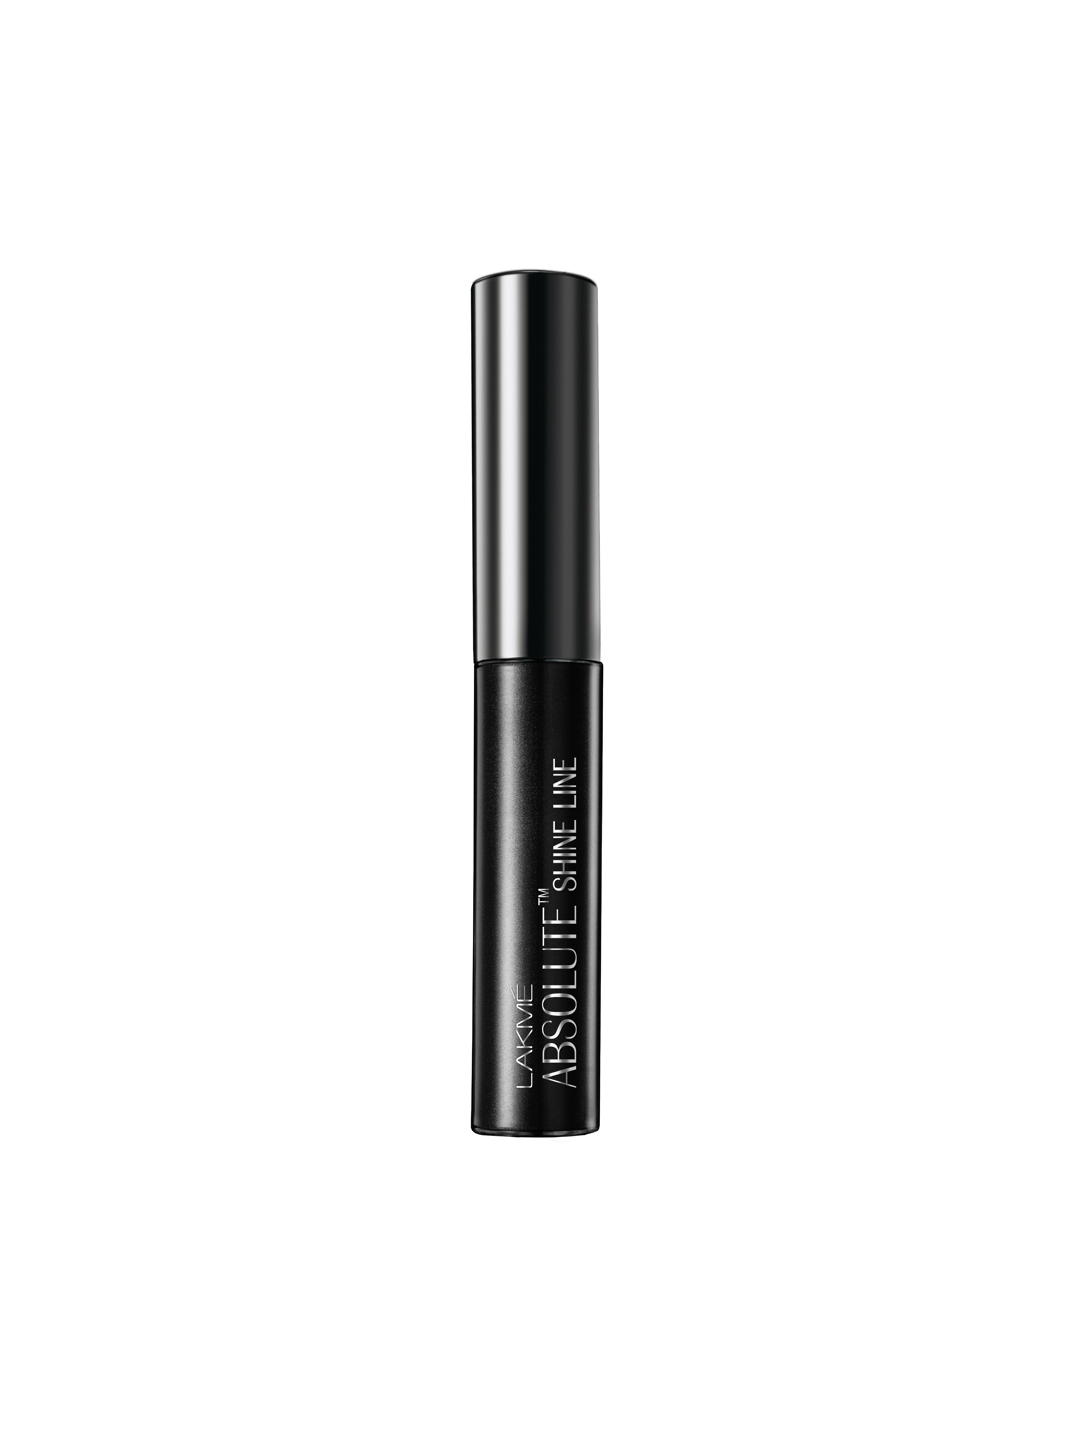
Lakme Absolute Shine Line Black Eye Liner
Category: Personal Care / Makeup / Kajal and Eyeliner
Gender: Women
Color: Black
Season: Summer 2019
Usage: Casual